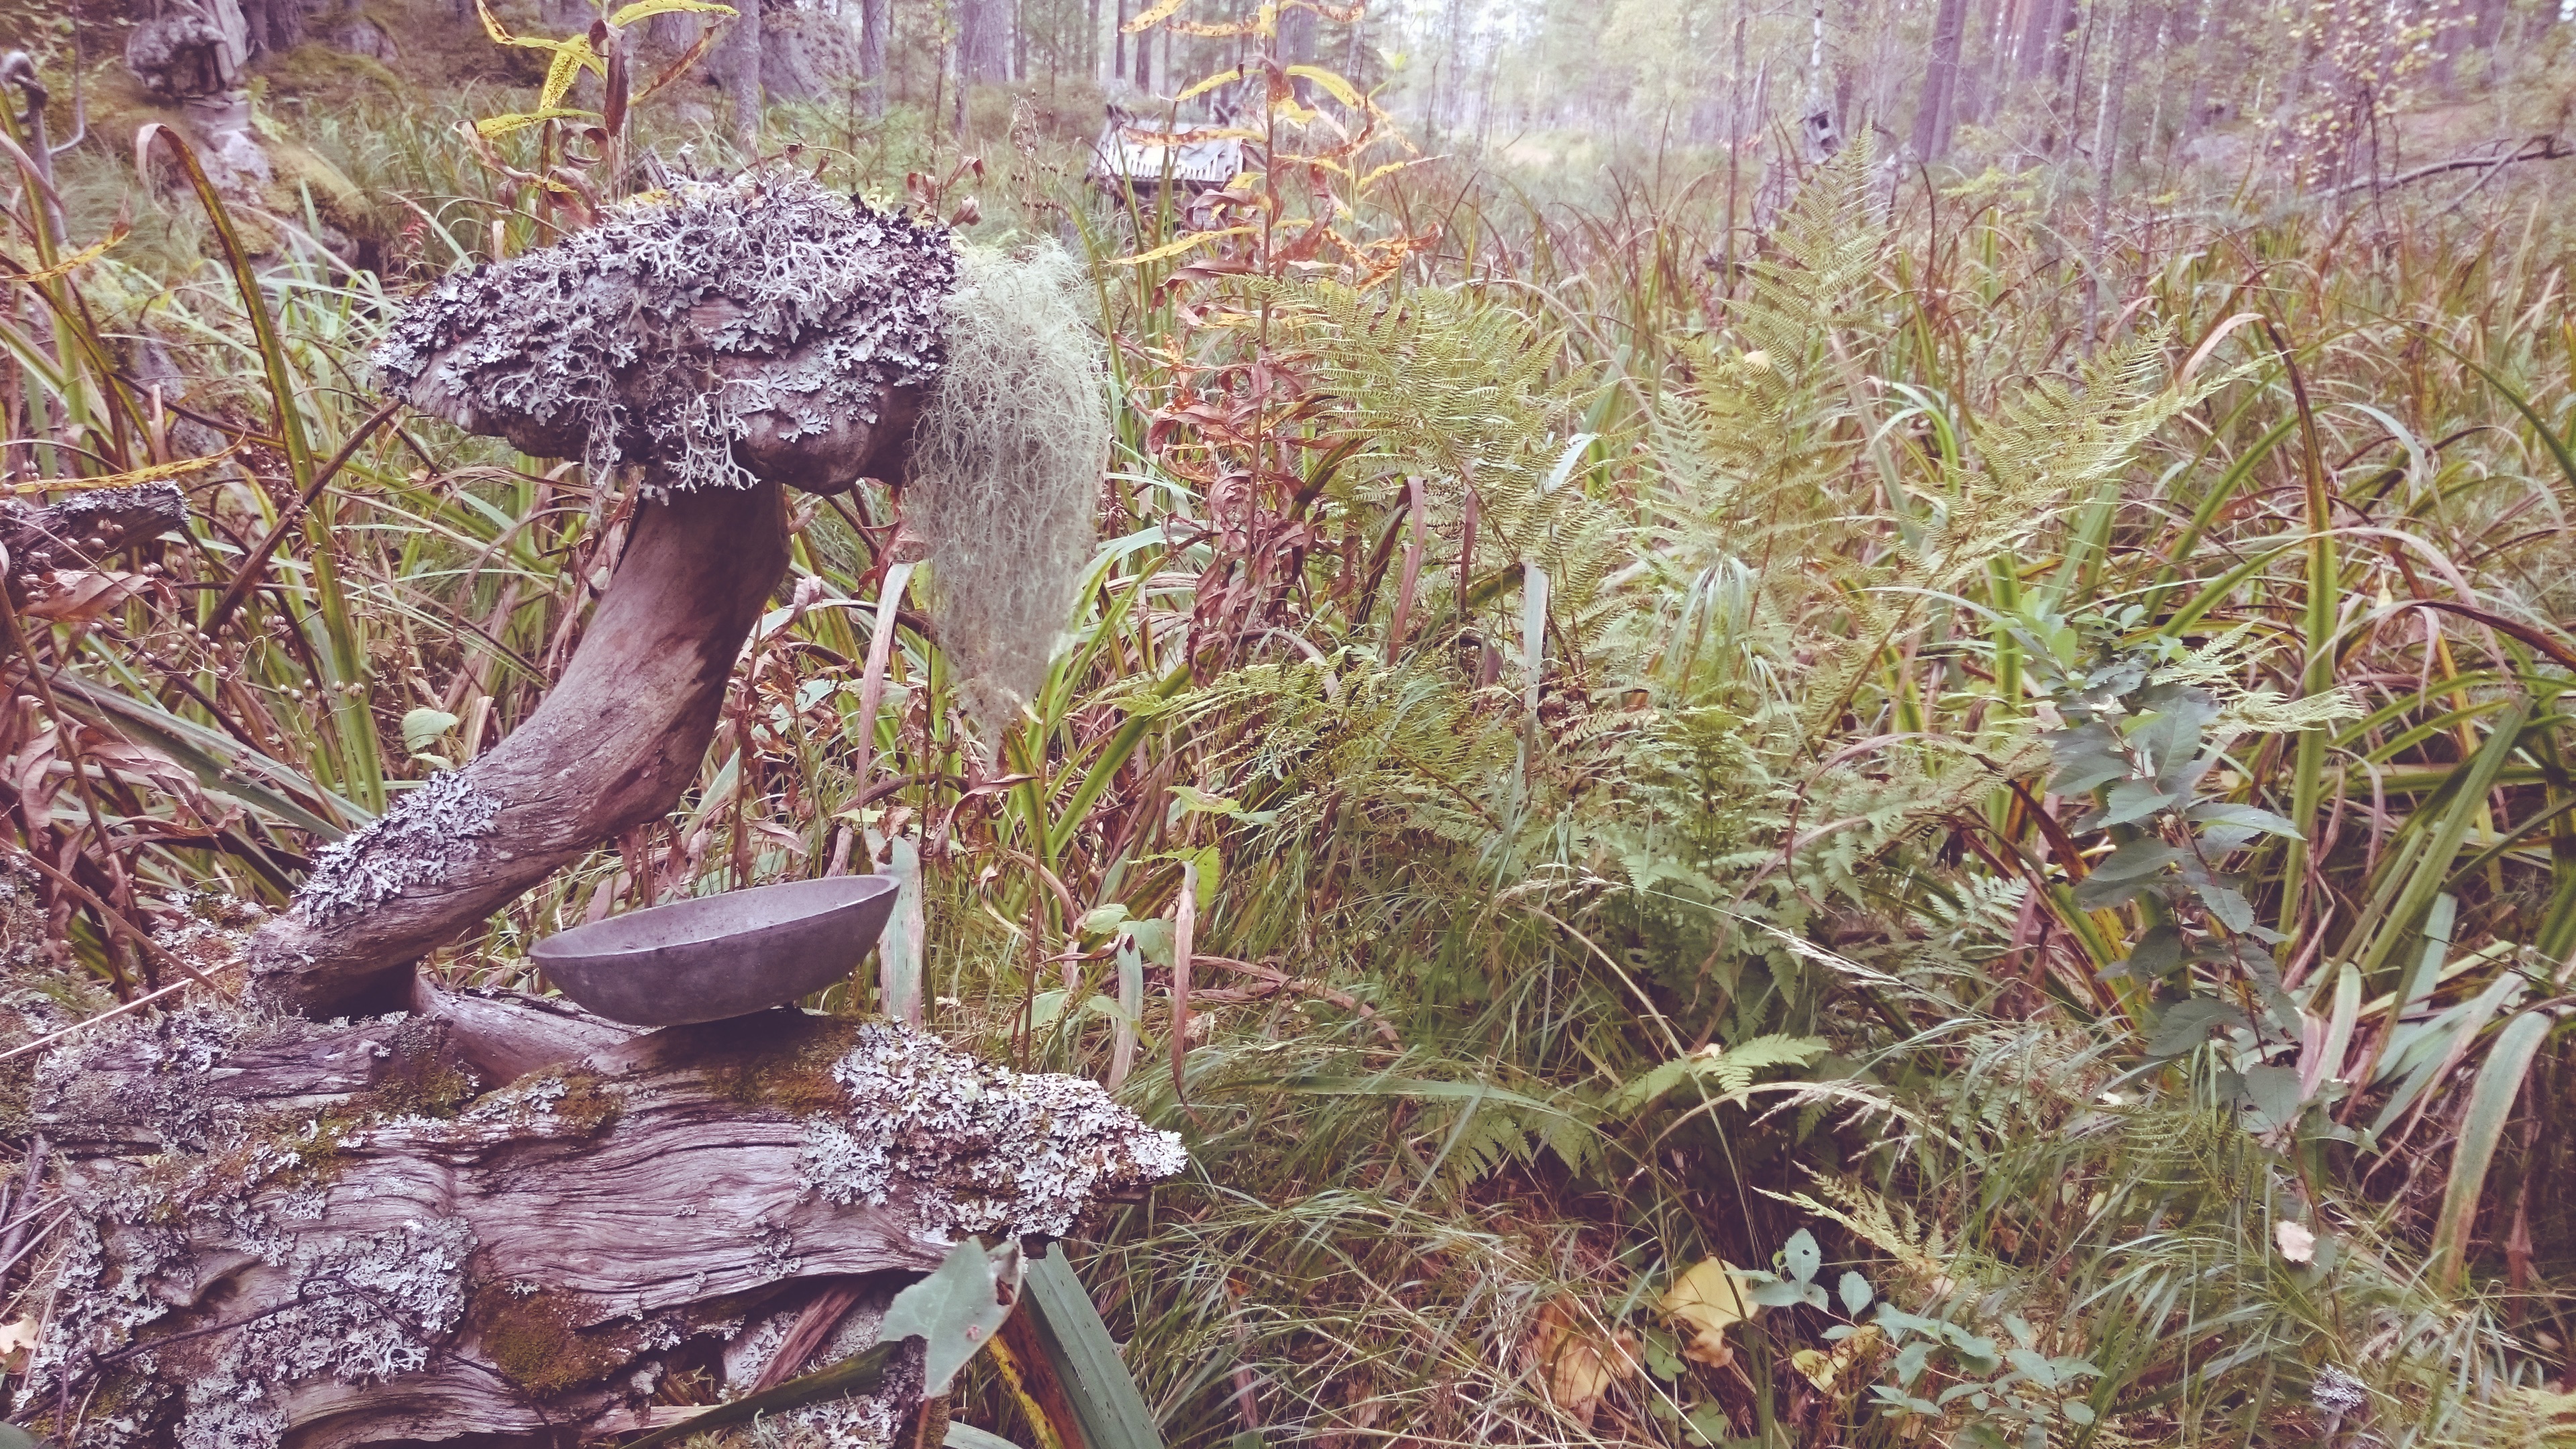
tree, forest, grass, swamp, wilderness, plant, leaf, flower, wildlife, jungle, autumn, botany, garden, flora, fauna, wildflower, wetland, woodland, habitat, flowering plant, natural environment, grass family, land plant